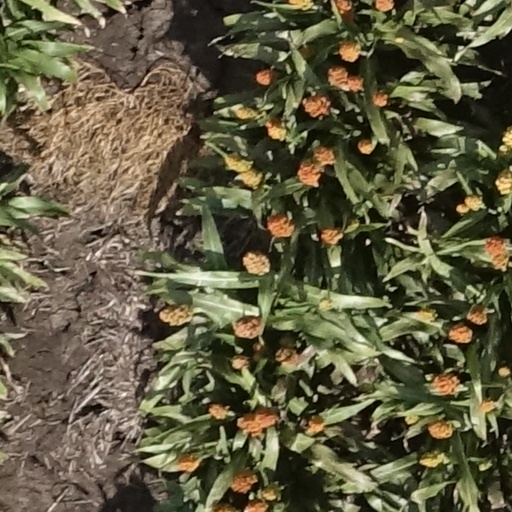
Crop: sorghum